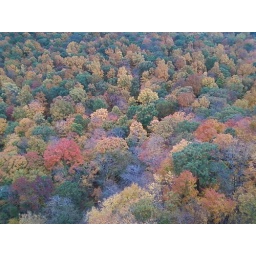
phone pic from a tower above all the trees fall colors on the east coast are really awsome here